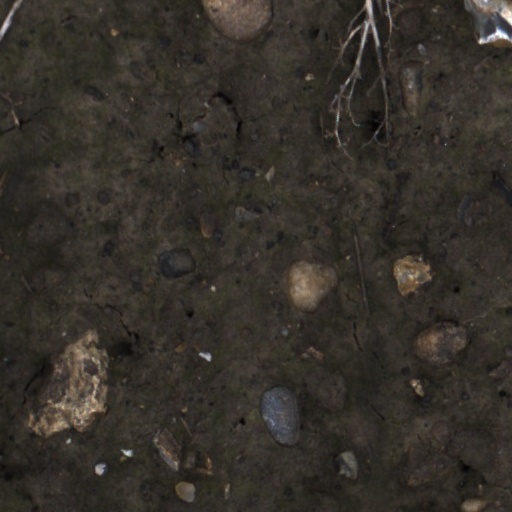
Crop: wheat